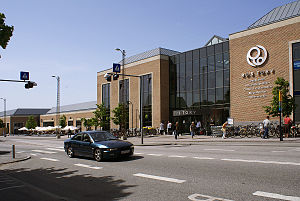
RO's Torv
Hovedindgang til RO's Torv i Roskilde fra Københavnsvej
Hovedindgangen til RO's Torv i Roskilde ud mod Københavnsvej
RO's Torv er et butikscenter i Roskilde, der blev indviet oktober 2003.